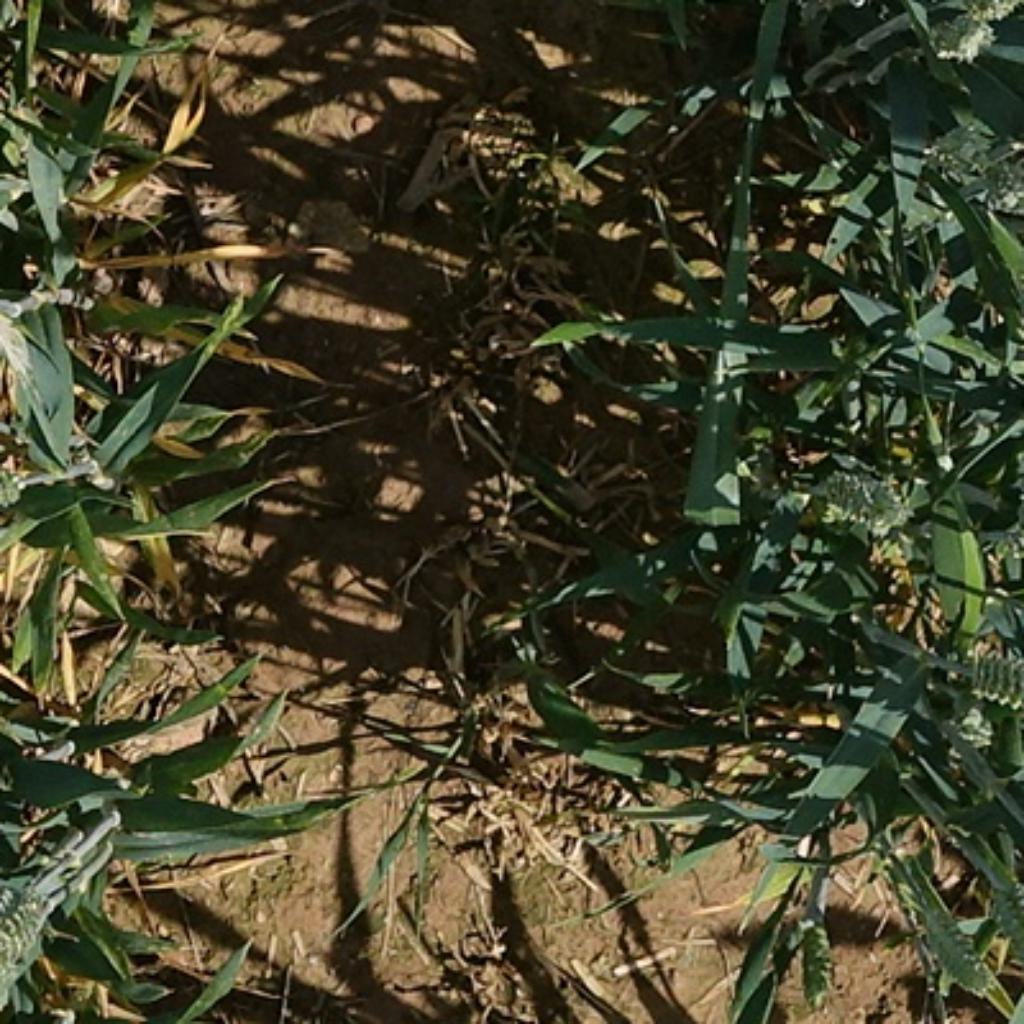
Country: France
Location: VLB
Wheat development stage: Filling